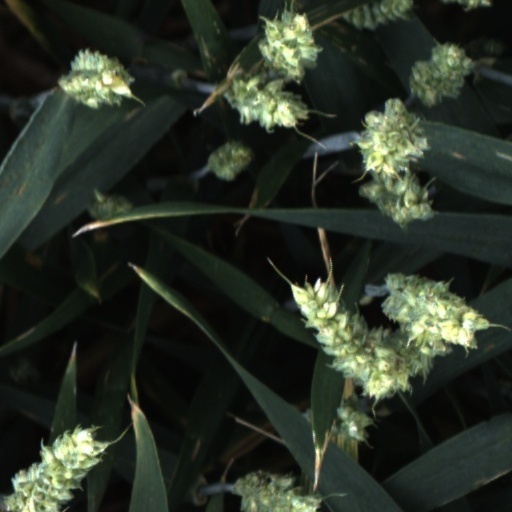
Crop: wheat